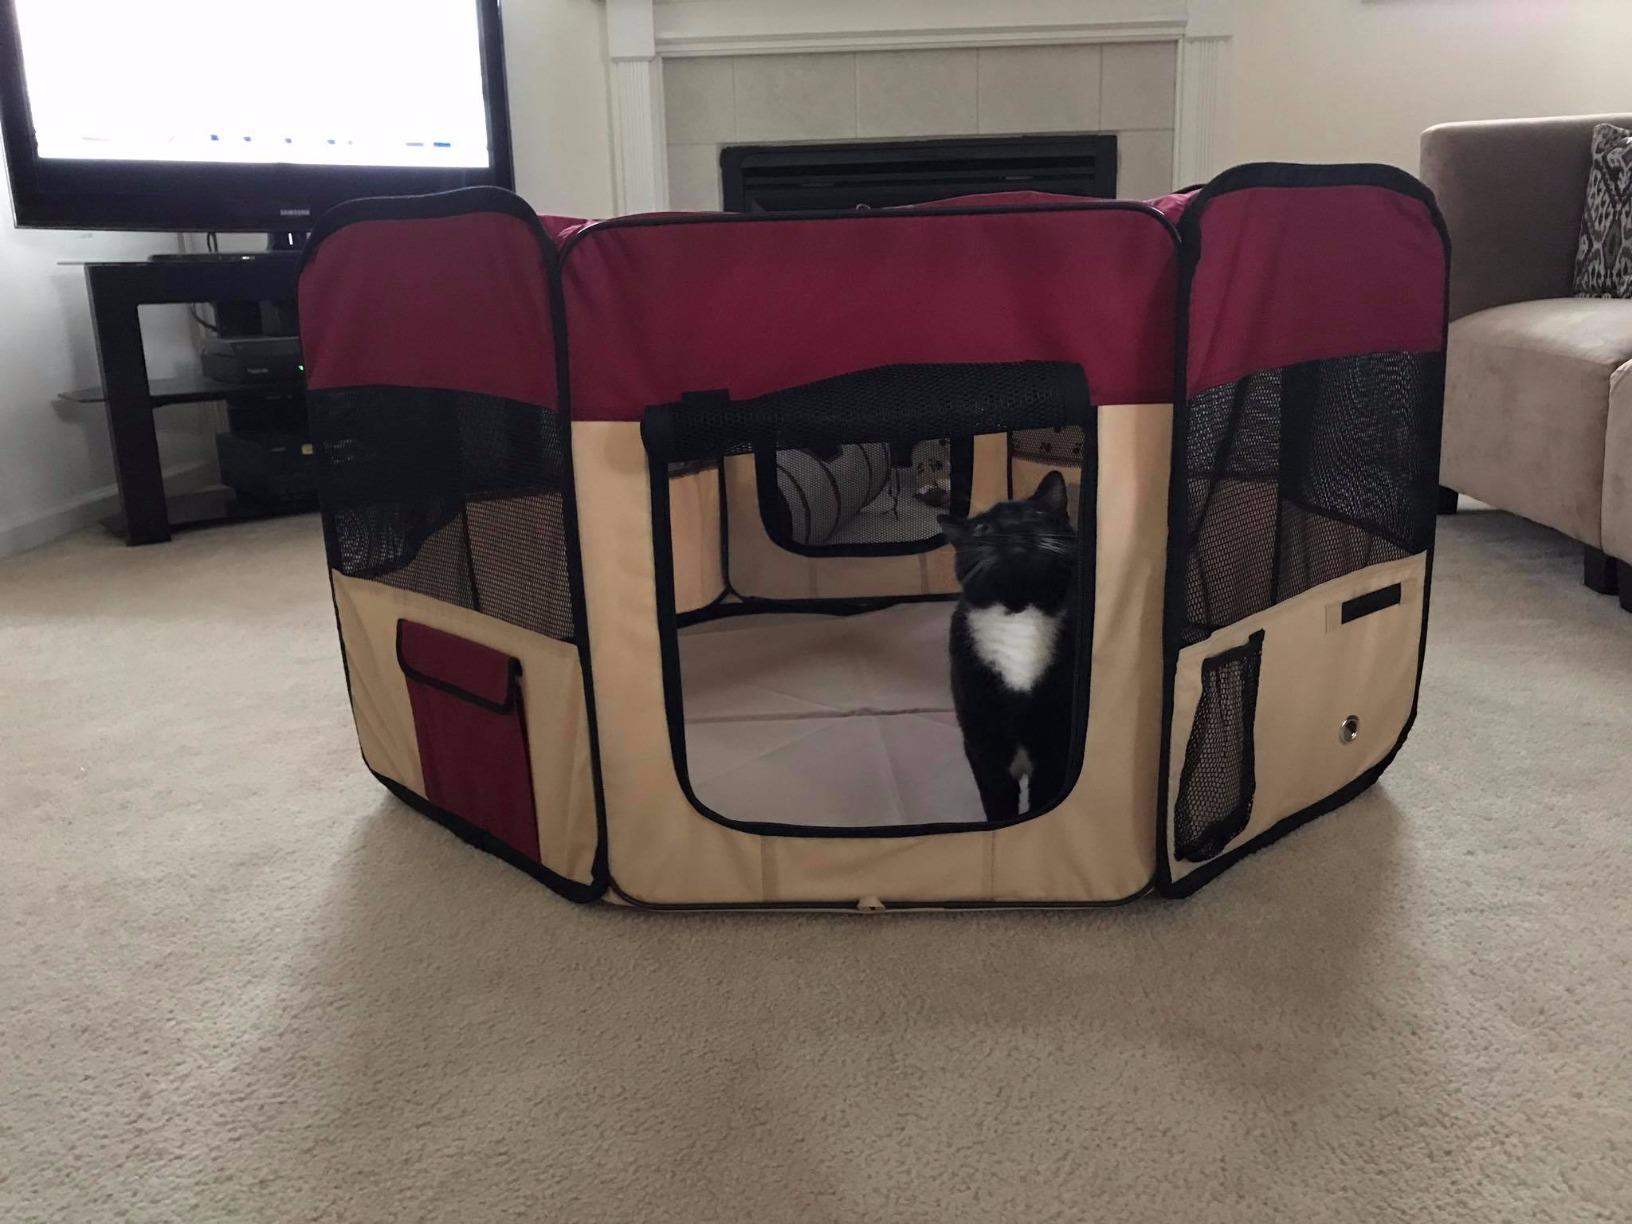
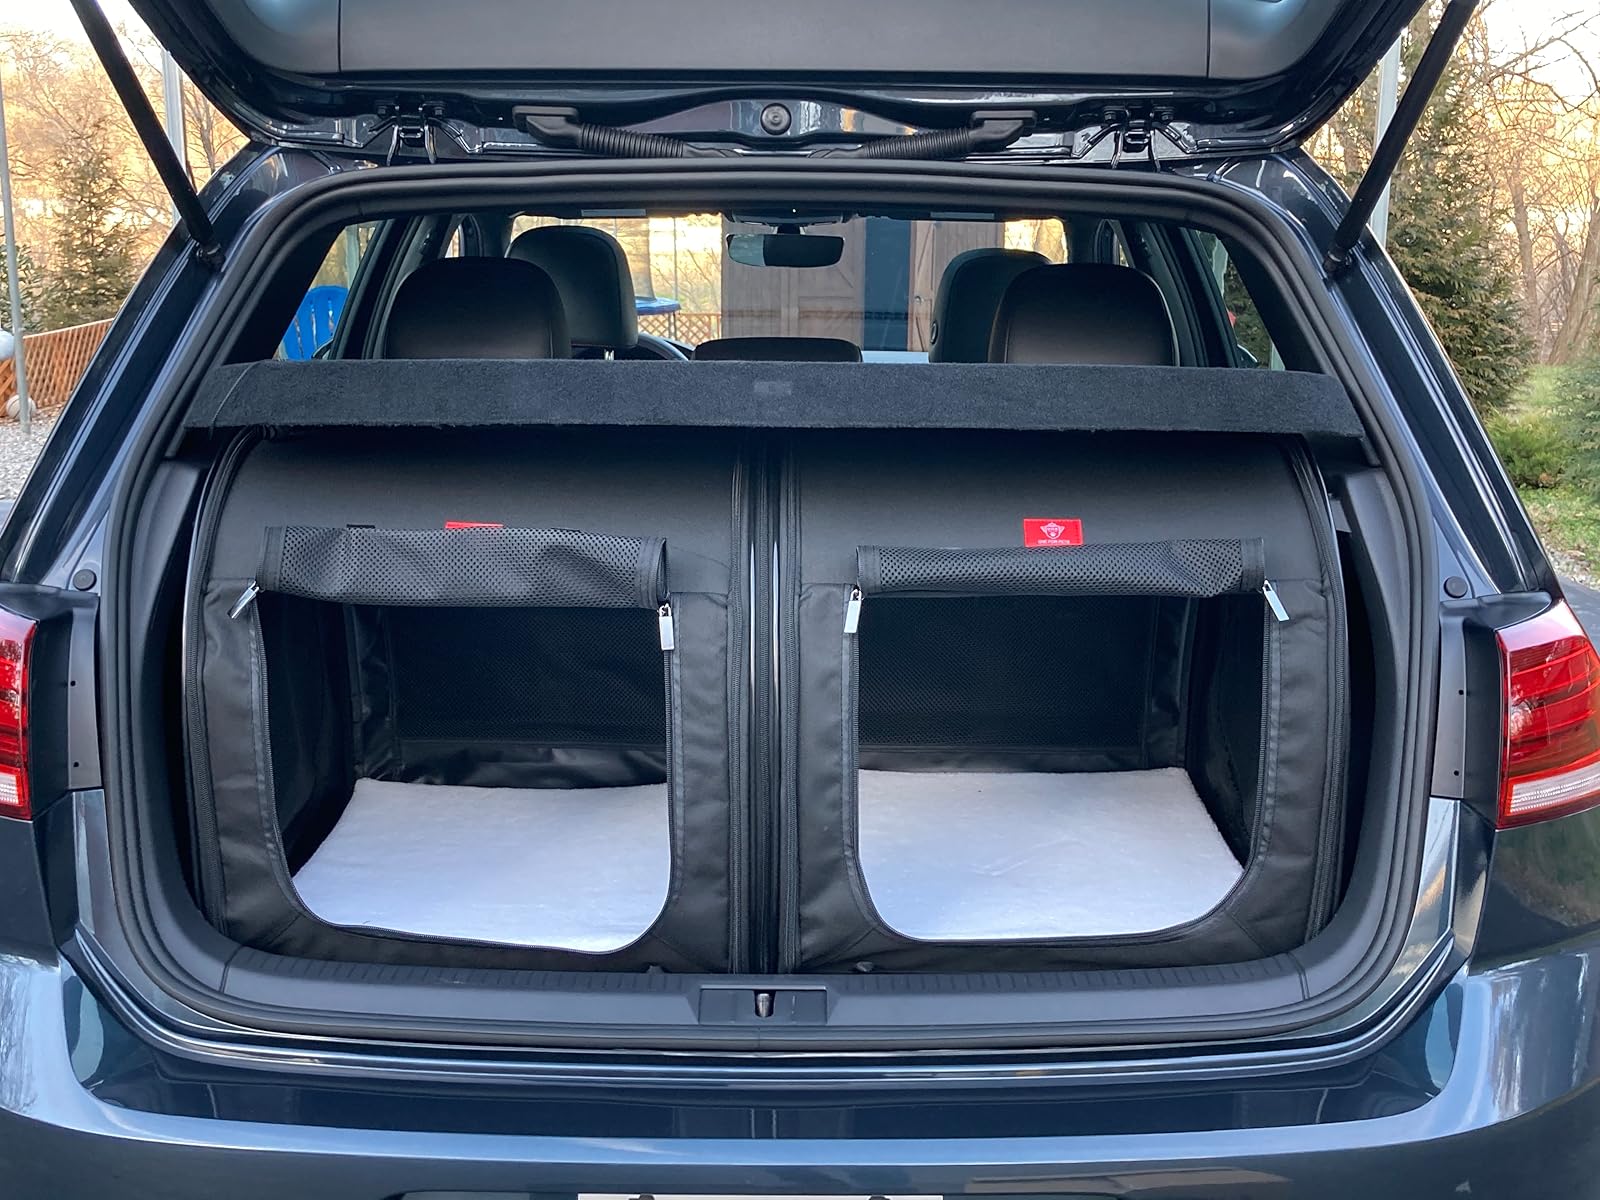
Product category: items_kennel
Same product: no